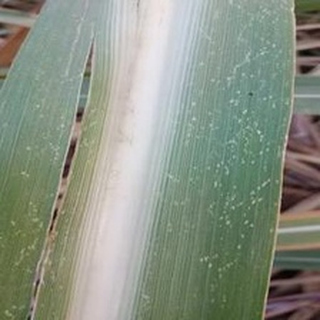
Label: sugarcane_mosaic